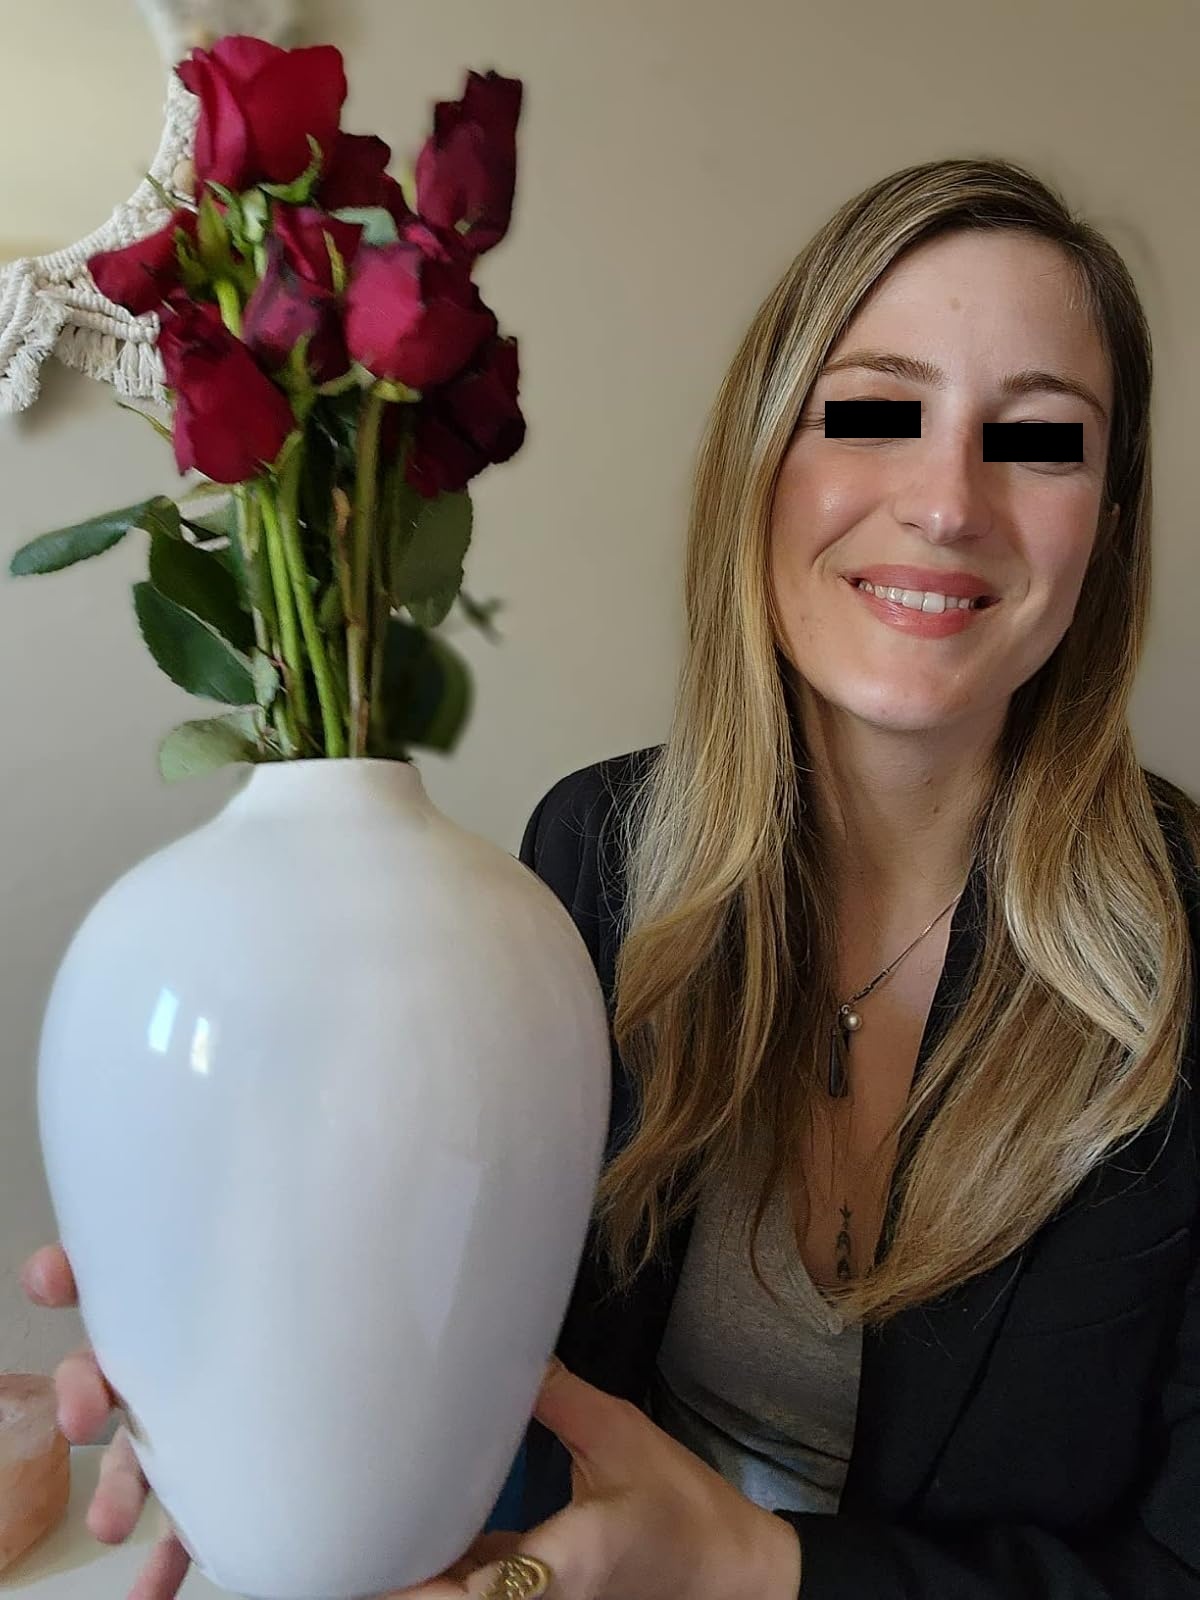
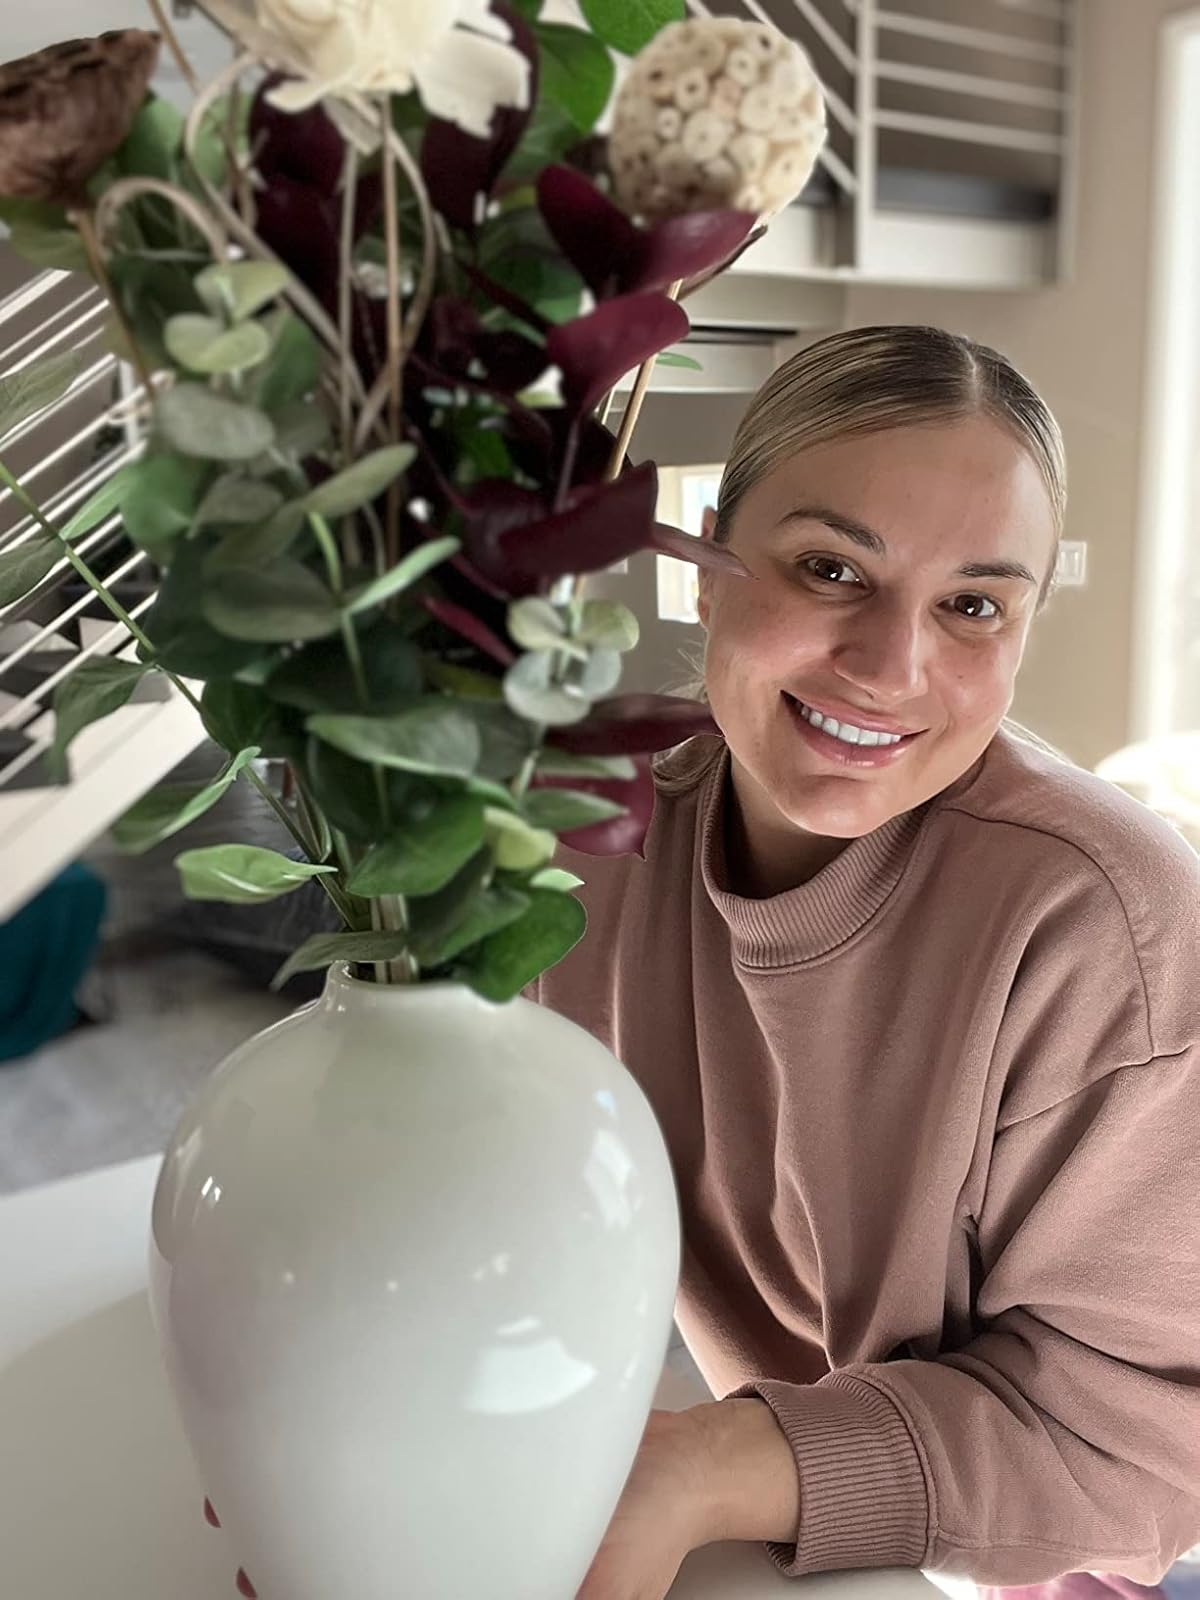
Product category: vase
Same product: yes